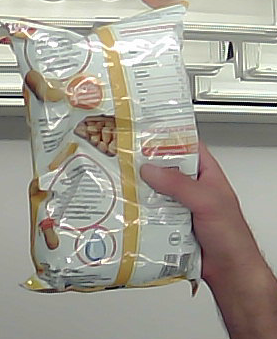
Product: lays_classic